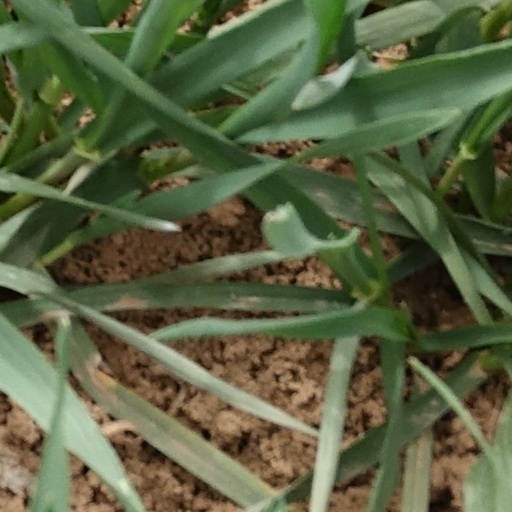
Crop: wheat